Carros de cesto do Monte

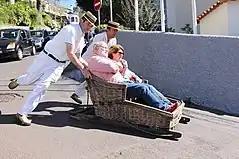
"Carreiros" pushing a cart with tourists.

The carts were invented in 1850, when the inhabitants of what was then the village of Monte, wanted to travel quickly to Funchal below. Currently, they are one of the biggest tourist attractions of Madeira. The route is about 2 kilometers long and runs through the streets of the city. The vehicle reaches a speed of approximately 38 km/h and arrives at the bottom station in about 10 minutes. The carts are driven by men called "Carreiros", dressed in white and wearing straw hats (boaters). They also use rubber-soled shoes that allow them to brake the carts.